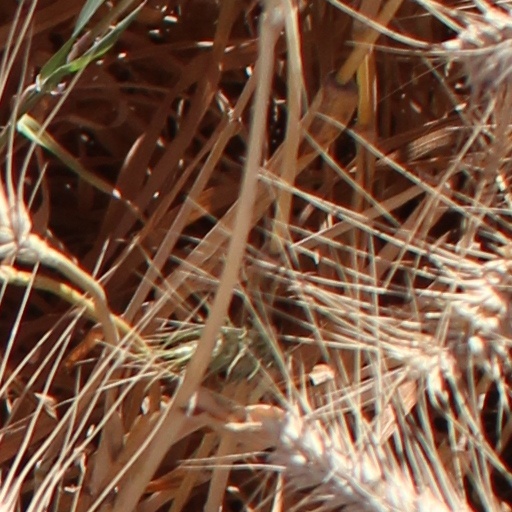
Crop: wheat